Rajesh Kumar (actor)

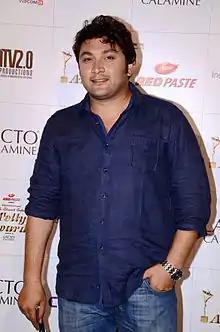
Kumar at the Colors Indian Telly Awards, 2012

Rajesh Kumar is an Indian actor and producer, best known for his roles in Indian television shows such as "Baa Bahoo Aur Baby" and "Sarabhai vs Sarabhai". Rajesh is an alumnus of Hindu College, University of Delhi. He quit acting and at the age of 41, he took up farming as a profession as, according to him, that served for the greater purpose for life. He has since returned to acting.